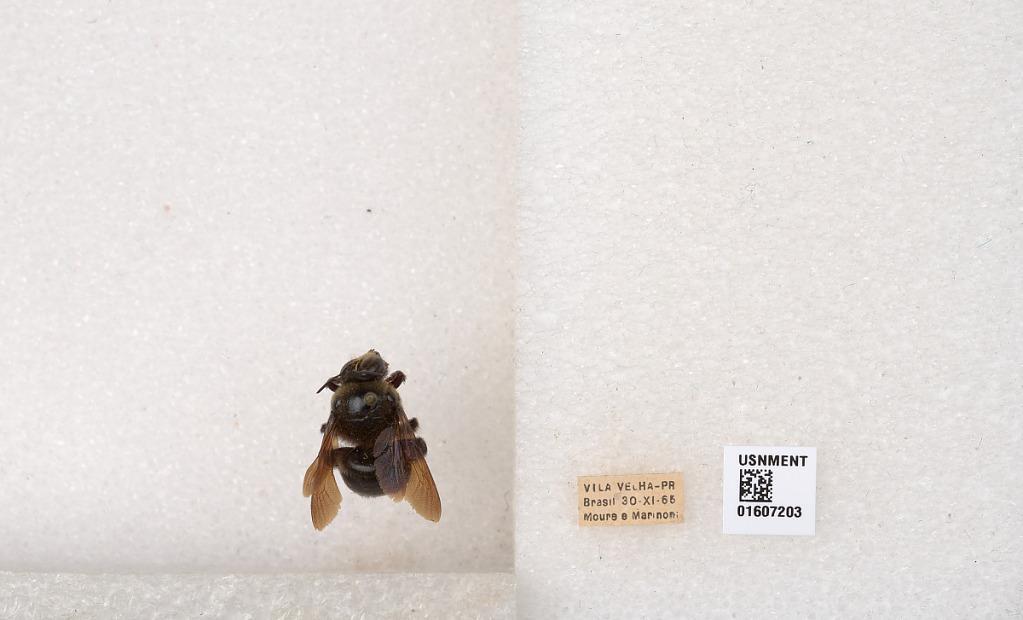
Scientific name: Xylocopa (Nanoxylocopa) ciliata Burmeister
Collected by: Moure & Marinoni
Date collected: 1965-11-30
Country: Brazil
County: Parana
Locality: Vilha Velha
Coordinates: -20.3297, -40.2925